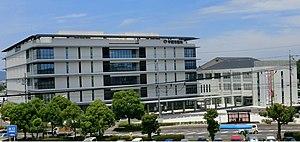
Kōka est une ville japonaise située dans la préfecture de Shiga. Elle est limitrophe des préfectures de Mie Kyōto.